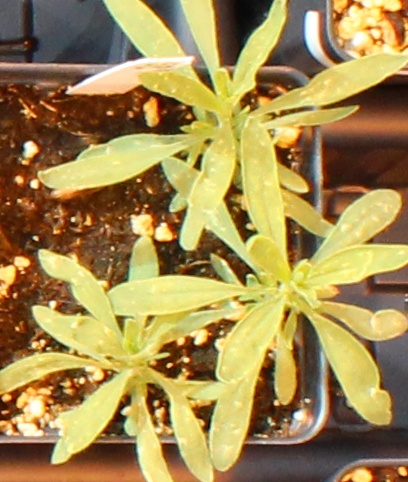
Label: Kochia